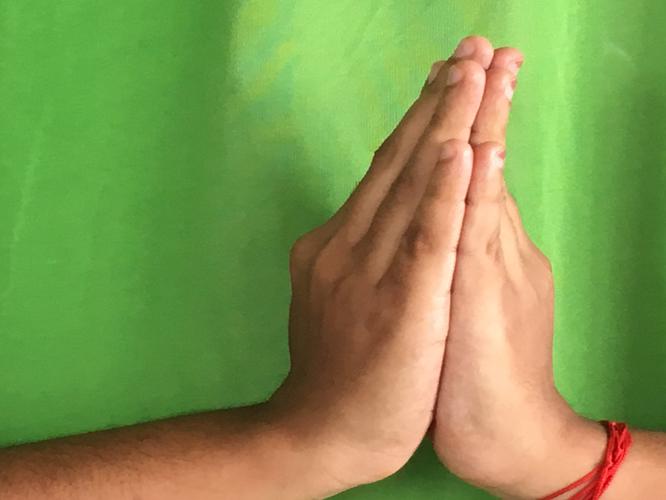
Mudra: Anjali
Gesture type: double_hand